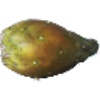
Label: Cactus fruit 1